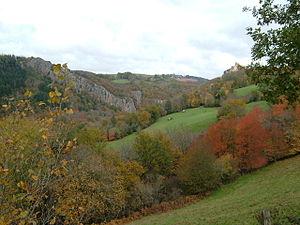
Paulinet (Tarn, Midi-Pyrénées, France). Campagne en automne: gorge de l'Oulas et château de Paulin au fond à droite.
L'Oulas est une rivière du sud de la France affluent droit du Dadou et donc un sous-affluent de la Garonne par le Tarn.
Le département du Tarn est à cheval sur deux ensembles géologiques majeurs de la France : le Bassin aquitain à l'ouest et le Massif central à l'est. Ce département abrite un important bassin houiller.
Paulinet est une commune française située dans le département du Tarn, en région Occitanie. Avant 1897, elle portait le nom de Paulin.
Le château de Paulin est un édifice fortifié, situé dans la commune de Paulinet, dans le département du Tarn en France et inscrit aux monuments historiques depuis le 2 janvier 1986.